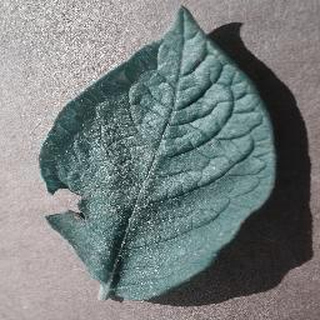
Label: healthy_potato